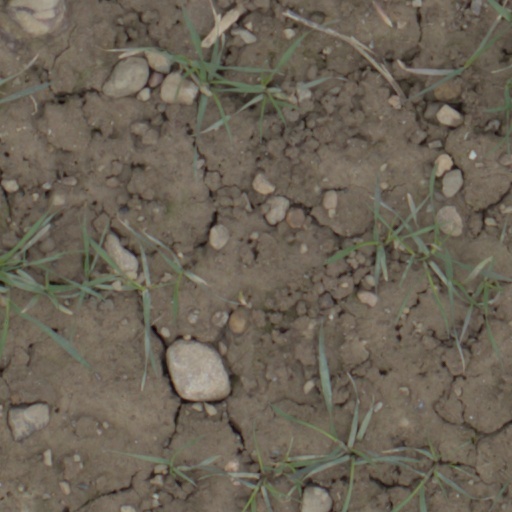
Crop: wheat